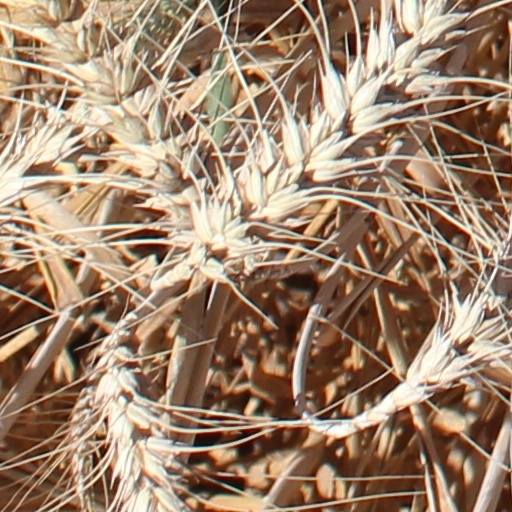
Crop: wheat